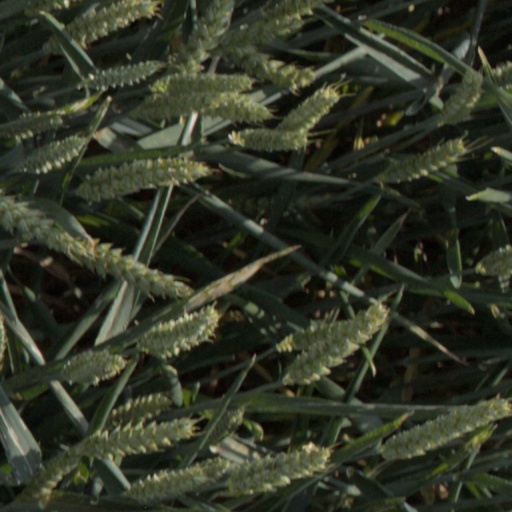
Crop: wheat